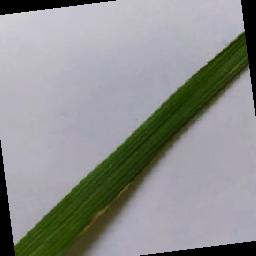
Label: Rice___Brown_Spot